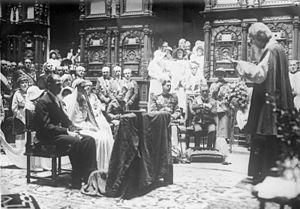
Le château de Peleș est situé au nord-ouest de la ville de Sinaia, en Roumanie, à 60 km de Brașov et à 135 km de Bucarest. Sa construction a duré dix ans, de 1873 à 1883 et les travaux d'aménagements se sont poursuivis jusqu'en 1914.